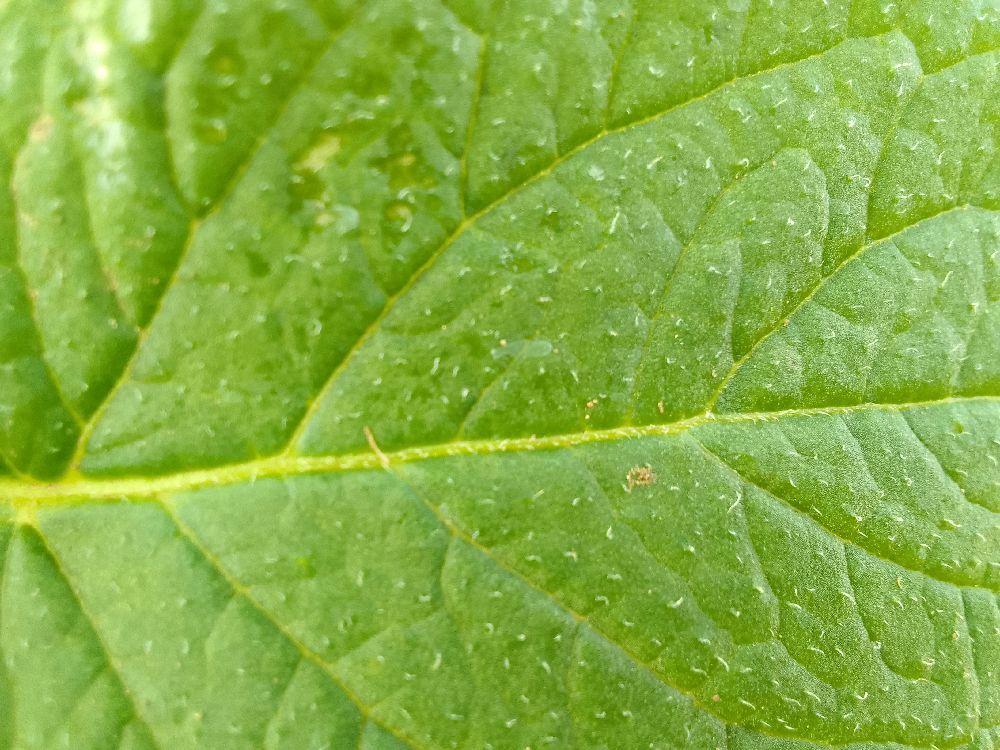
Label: Healthy